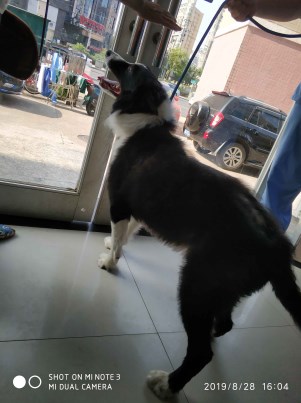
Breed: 2594-n000109-Border_collie